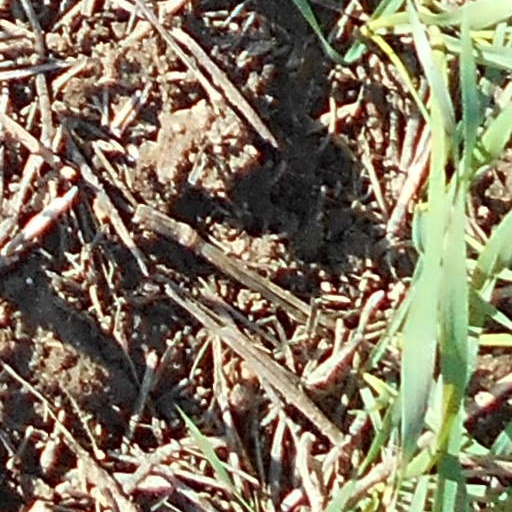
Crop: wheat